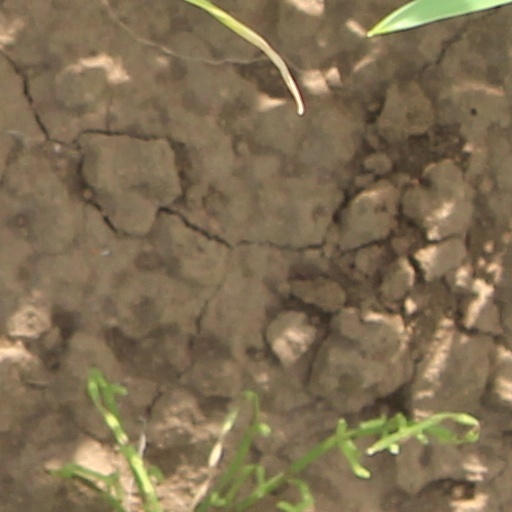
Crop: wheat